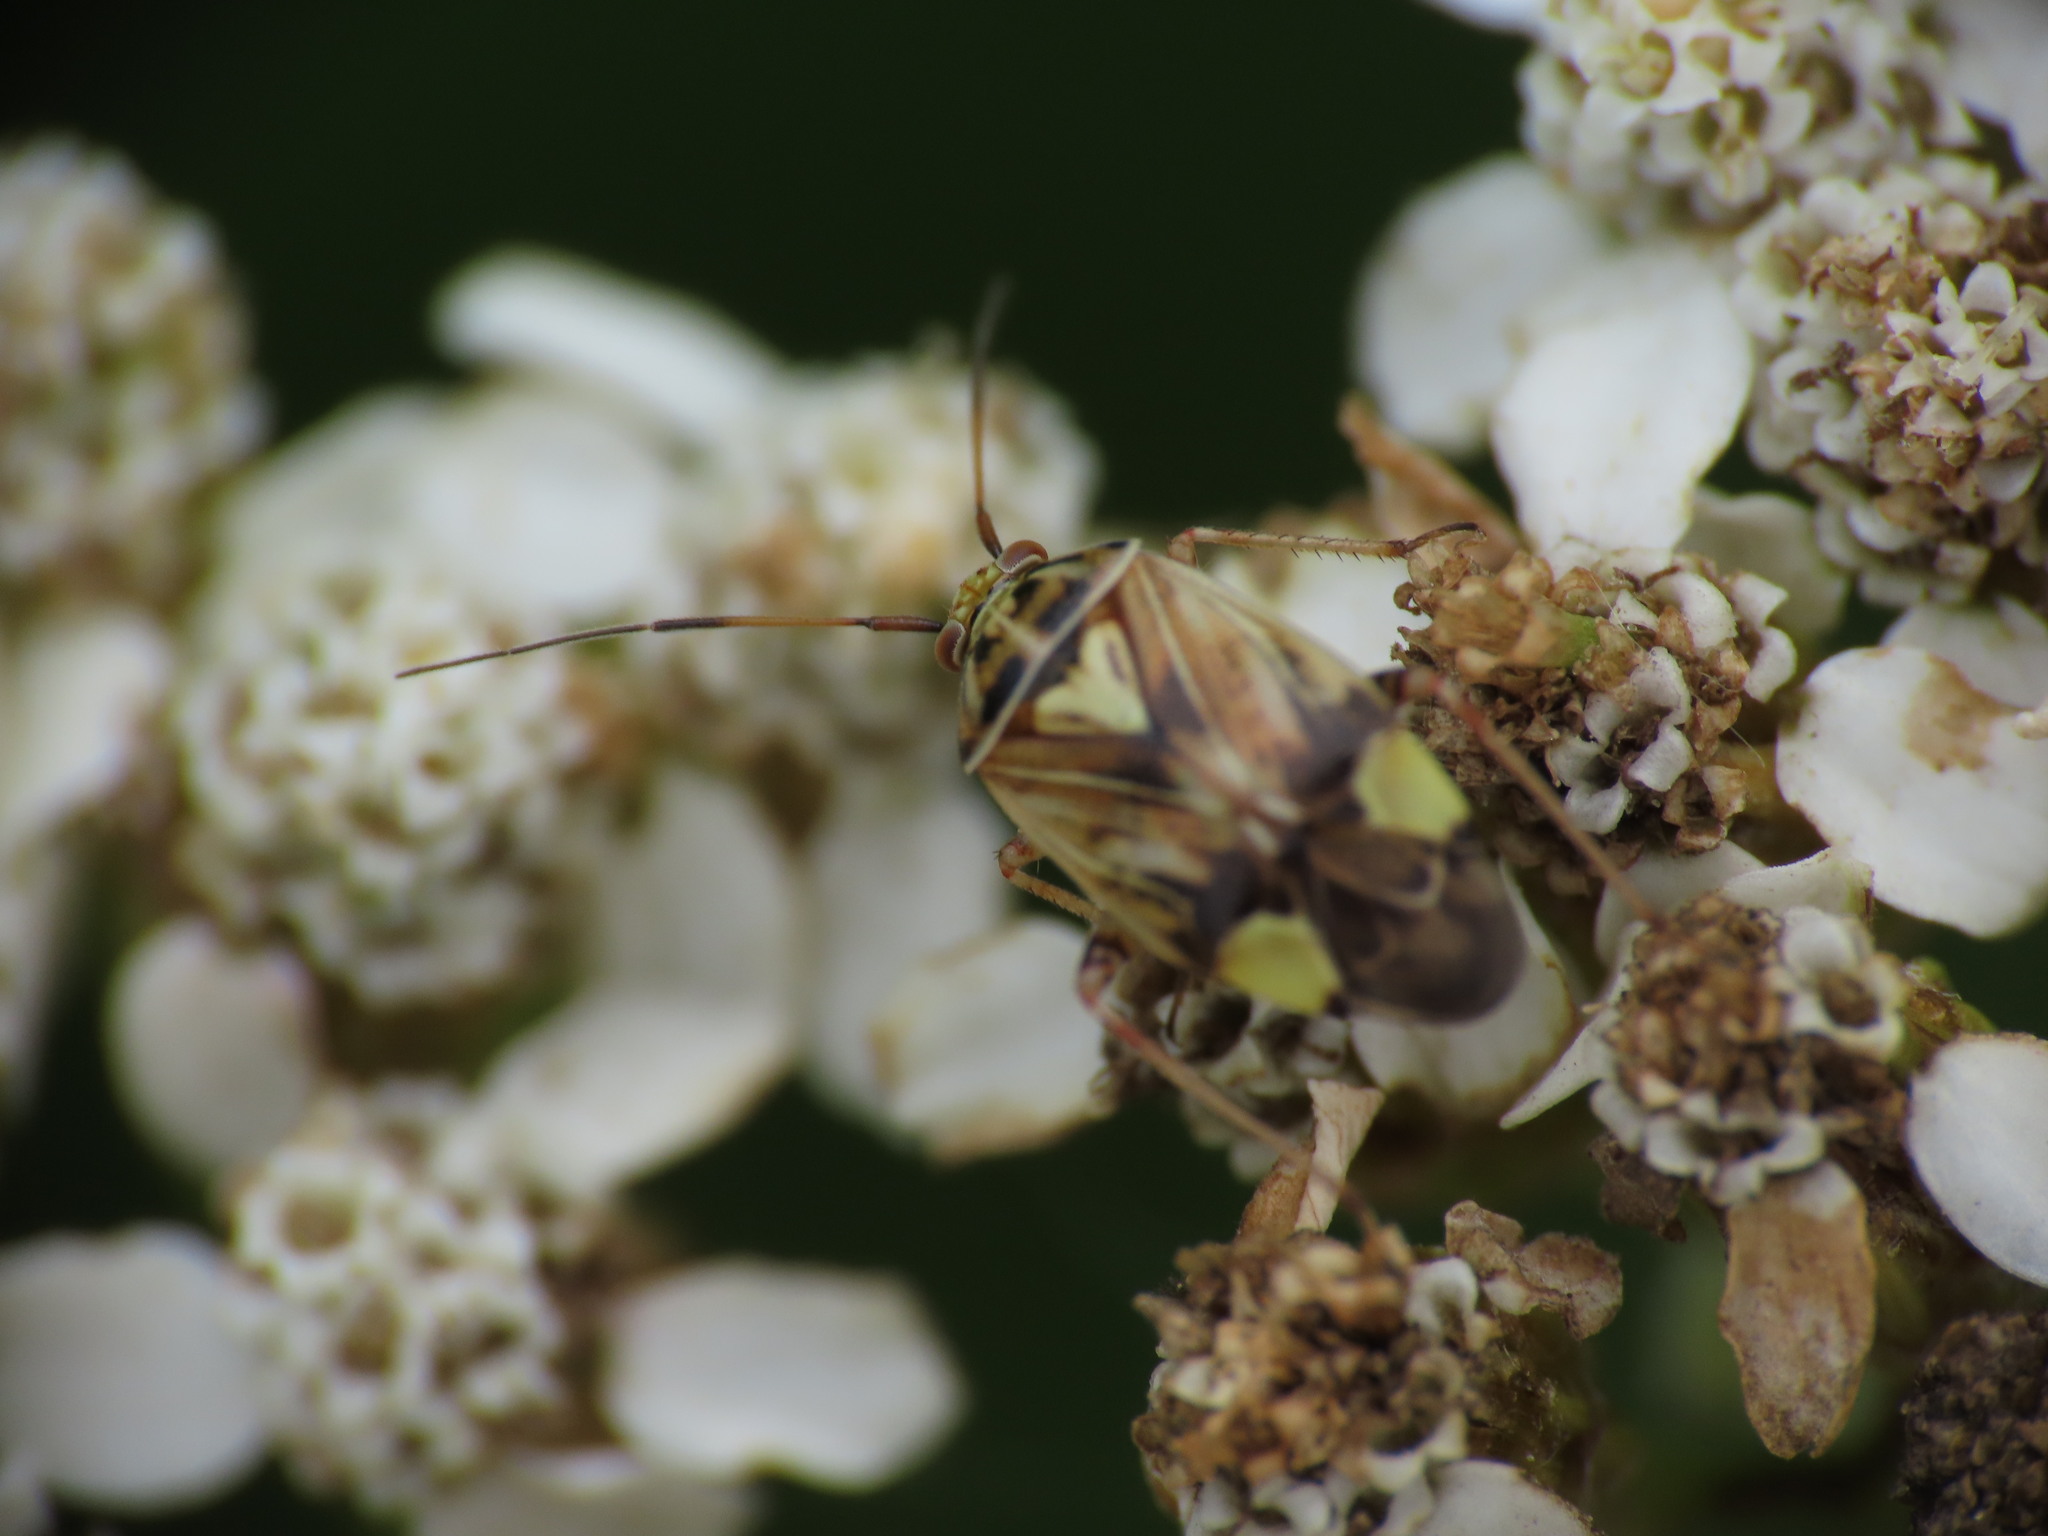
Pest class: lygus_bug